V838 Monocerotis

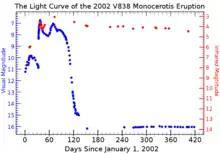
The visual (blue points) and K band infrared (red points) light curves of the 2002 eruption of V838 Monocerotis, adapted from Starrfield "et al.", 2004

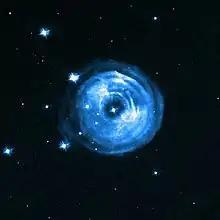
Light echo of V838 Mon as imaged April 30, 2002

On January 6, 2002, an unknown star was seen to brighten in the constellation Monoceros, the Unicorn. Being a new variable star, it was designated V838 Monocerotis, the 838th variable star of Monoceros. The initial light curve resembled that of a nova, an eruption that occurs when enough hydrogen gas accumulates on the surface of a white dwarf from its close binary companion. Therefore, the object was also designated Nova Monocerotis 2002. V838 Monocerotis reached a maximum visual magnitude of 6.75 on February 6, 2002, after which it started to dim rapidly, as expected. However, in early March, the star started to brighten again, particularly in infrared wavelengths. Yet another brightening in infrared occurred in early April. In 2003, the star returned to near its original brightness before the eruption (magnitude 15.6), but as a red supergiant rather than a blue main-sequence star. The light curve produced by the eruption was unlike anything previously seen.